Shui Hau

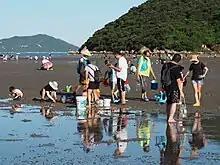
Cockle picking on the Shui Hau Wan mudflats.

Shui Hau is a small village on Lantau Island in Hong Kong.